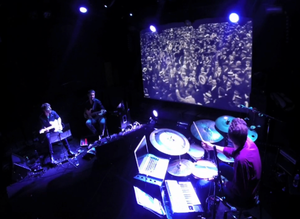
OZMA photo-concert ""1914-1918"""
Fondé à Strasbourg en 2001, OZMA est un groupe de jazz moderne dont le leader et compositeur est le batteur Stéphane Scharlé.